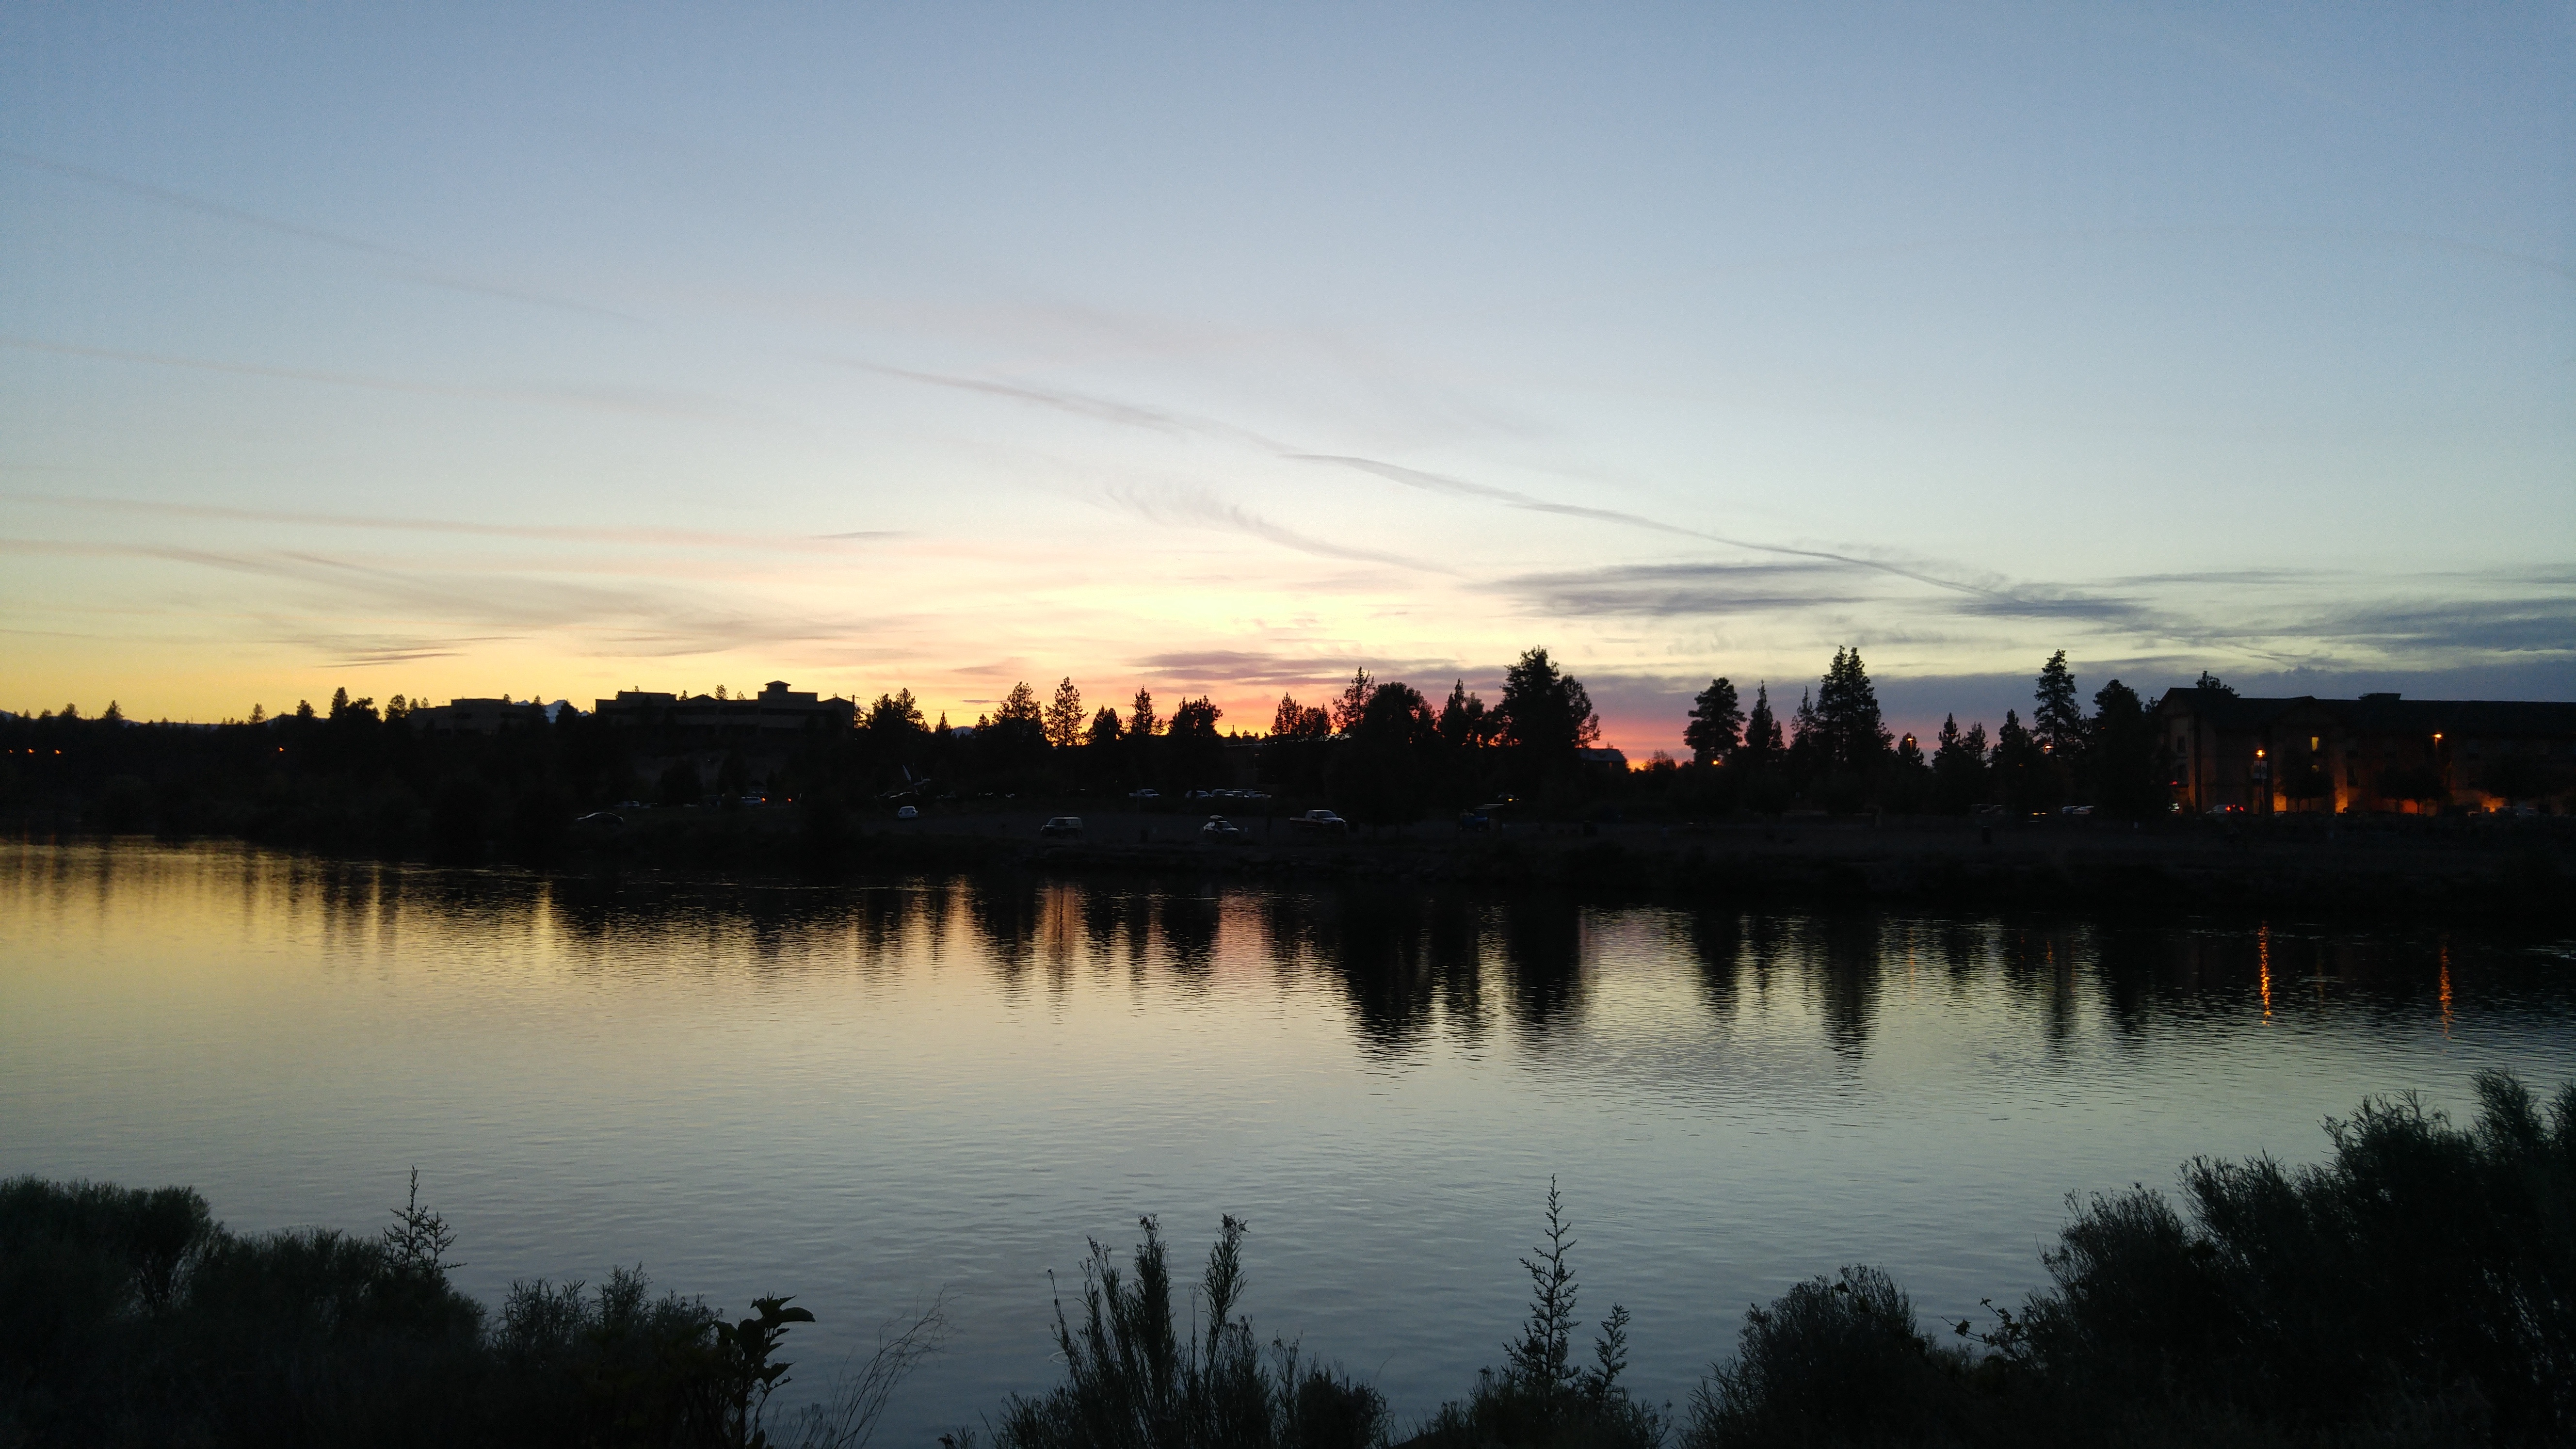
horizon, cloud, sky, sunrise, sunset, skyline, morning, lake, dawn, river, dusk, evening, reflection, afterglow, atmospheric phenomenon